Conducting

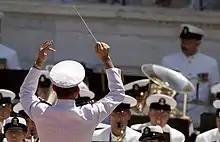
A military conductor leads the U.S. Navy band during Memorial Day ceremonies held at Arlington National Cemetery.

Women conductors were almost unheard of in the ranks of leading orchestral conductors through most of the 19th and 20th centuries, but today, artists like , Marin Alsop and Simone Young lead orchestras. Alsop was appointed music director of the Baltimore Symphony Orchestra in 2007—the first woman appointed to head a major U.S. orchestra—and also of the Orquestra Sinfônica do Estado de São Paulo in 2012, and Alsop was the first woman to conduct on the last night of The Proms. Young scored similar firsts when she became head of the Hamburg State Opera and Philharmoniker Hamburg in 2005; she is also the first woman conductor to record the Ring Cycle of Richard Wagner. "The Guardian" called conducting "one of the last glass ceilings in the music industry". A 2013 article states that in France, out of 574 concerts only 17 were conducted by women and no women conducted at the National Opéra in Paris. ""Bachtrack" reported that in a list of the world's 150 top conductors that year, only five were women." While Mexico has produced several major international conductors, Alondra de la Parra has become the first Mexican-born woman to attain distinction in the profession.